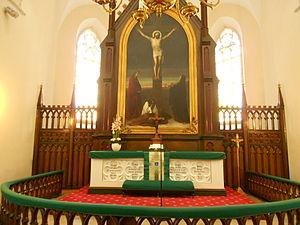
L'Église Saint-Jean ou Jaani est une Église évangélique luthérienne située au bord de la place de la Liberté de Tallinn en Estonie.